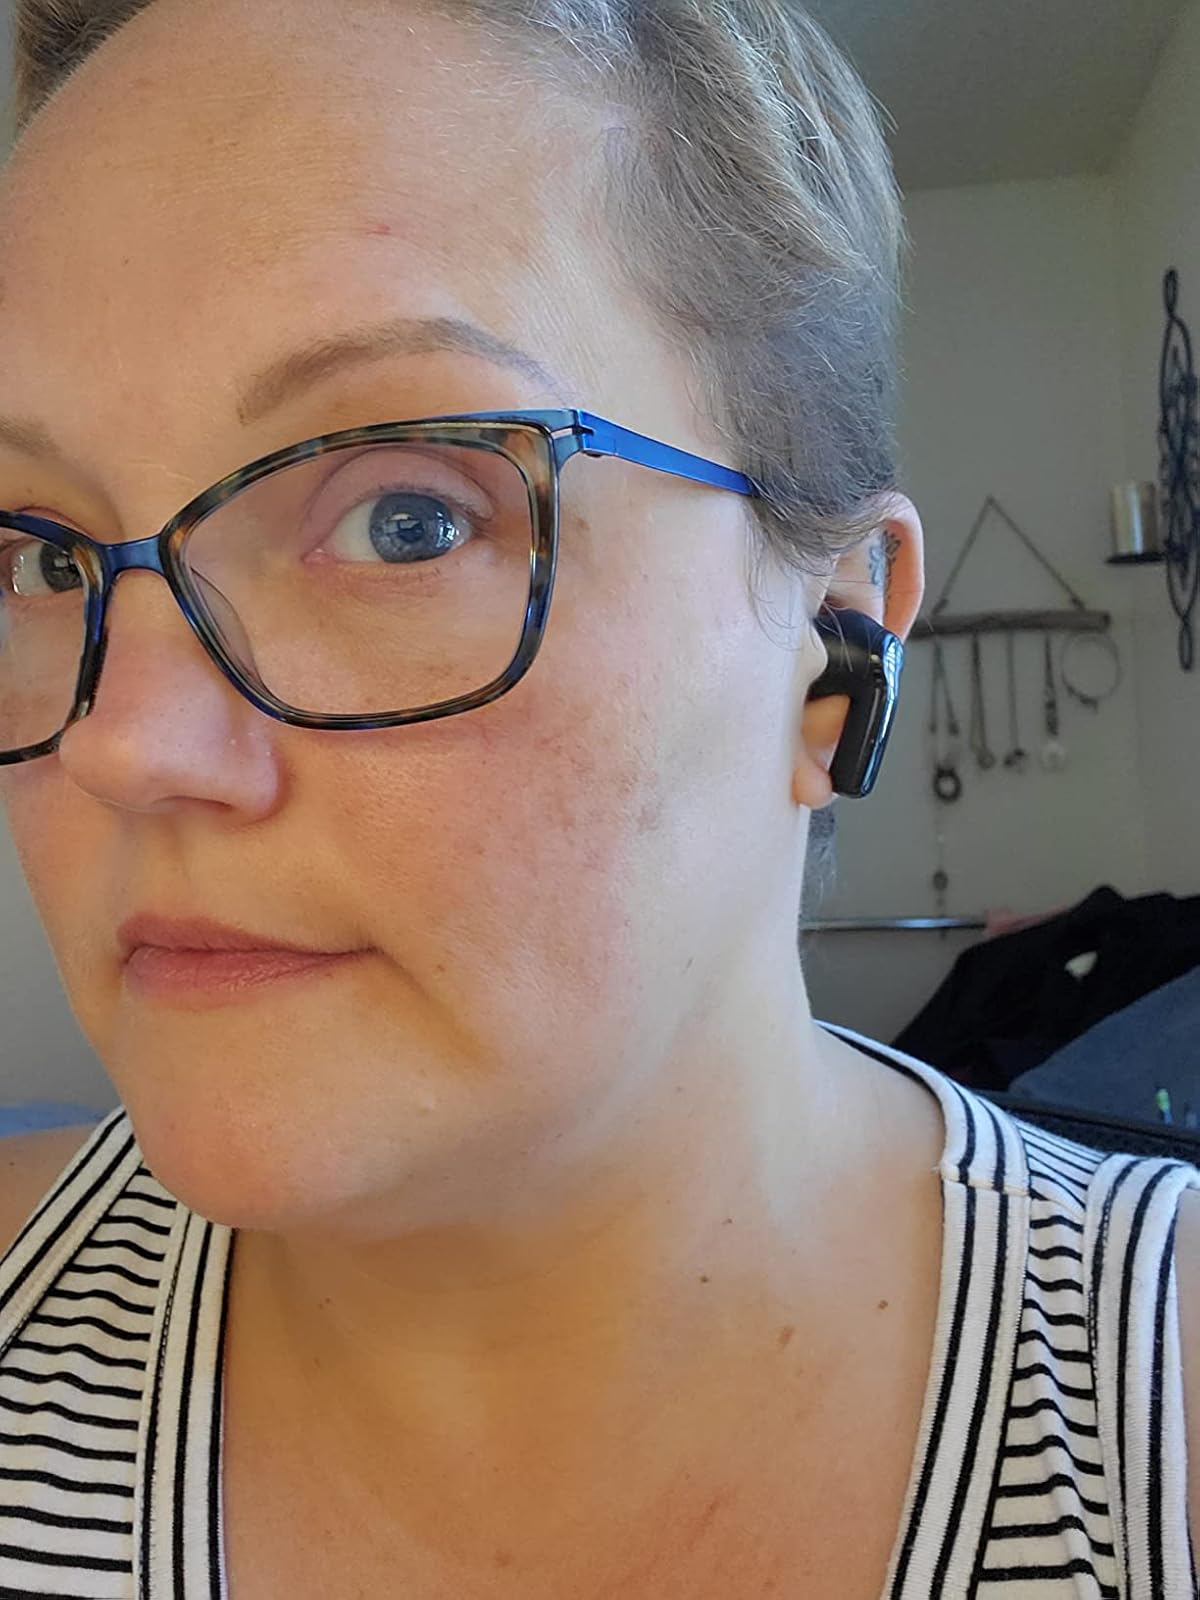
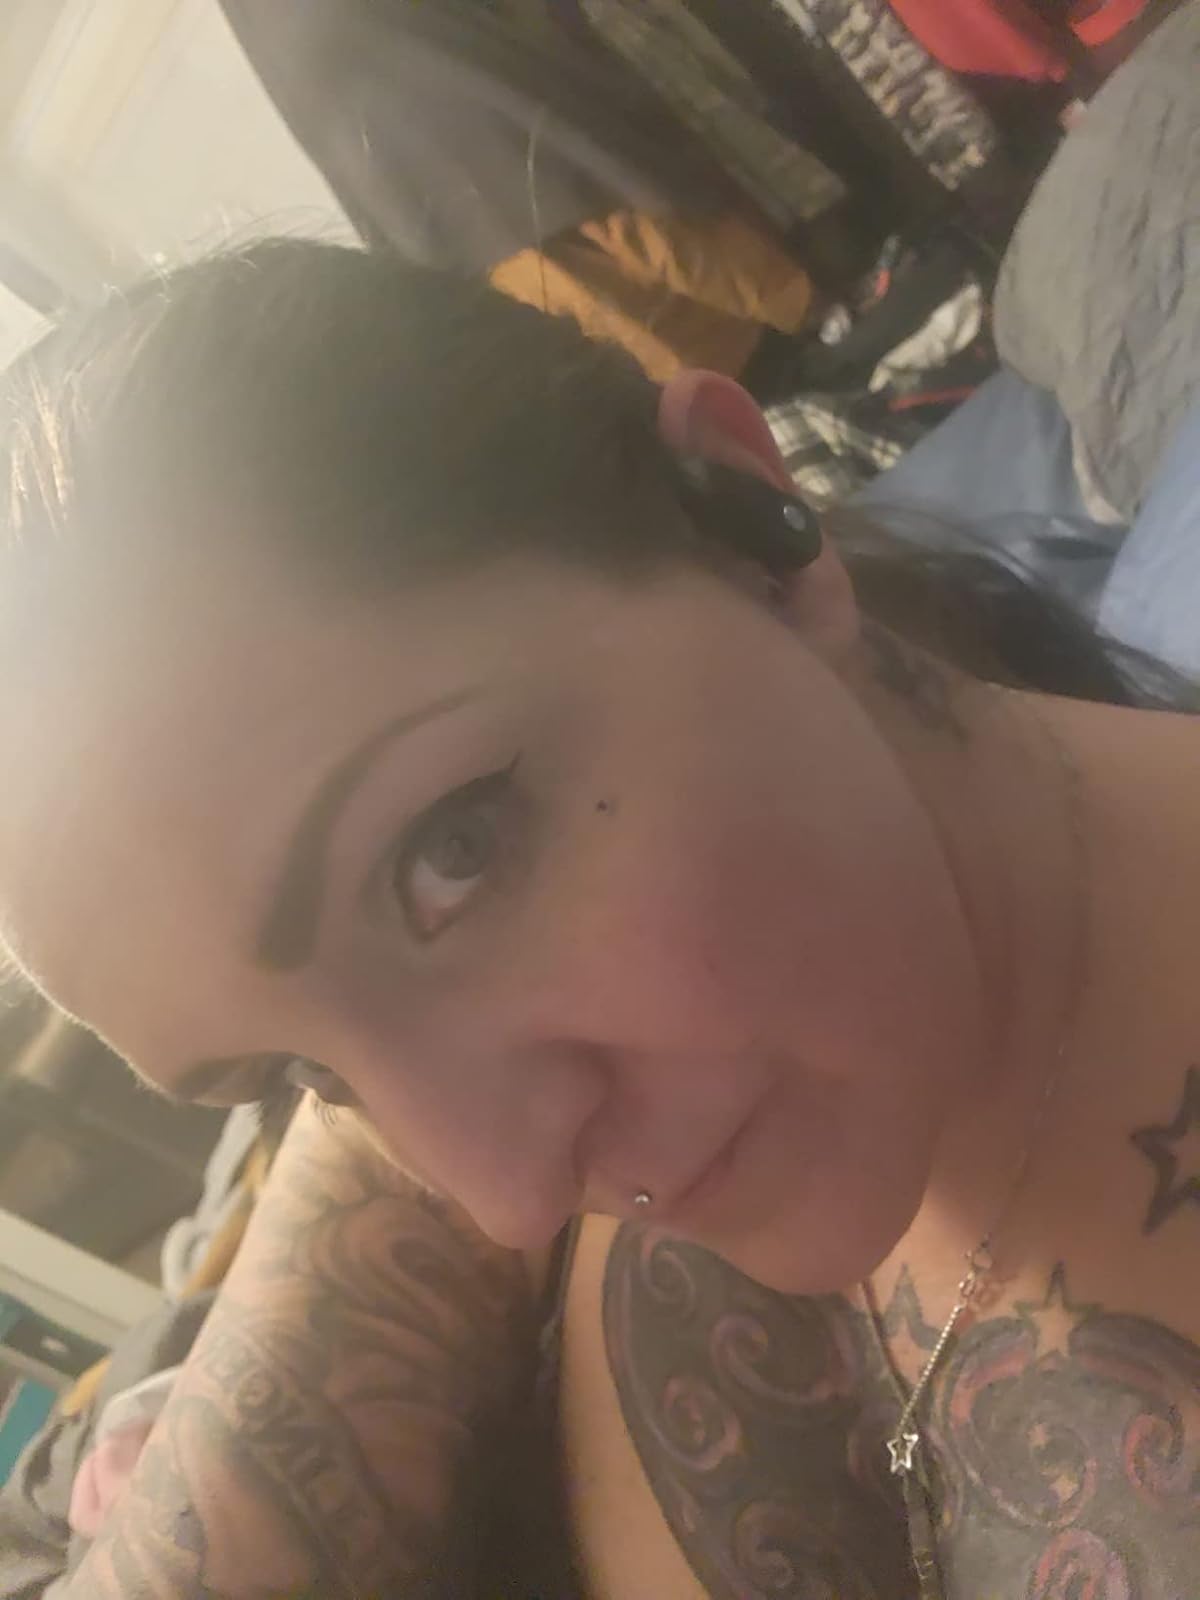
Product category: earbuds
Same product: no